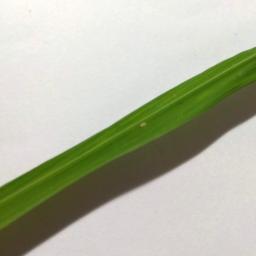
Label: Rice___Healthy